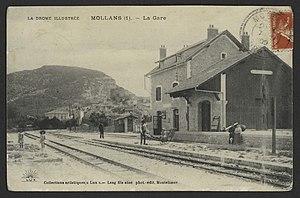
La ligne d'Orange à Buis-les-Baronnies était une ligne de chemin de fer française à écartement métrique et à voie unique non électrifiée qui reliait les villes d'Orange et Buis-les-Baronnies, entre le 10 mai 1907 et 1952.